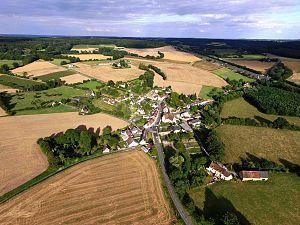
Prise de vue aérienne en drone prise le 10/08/2016 du Bourg de Saint Bomer
Saint-Bomer est une commune française située dans le département d'Eure-et-Loir en région Centre-Val de Loire, faisant partie de la communauté de communes du Perche.